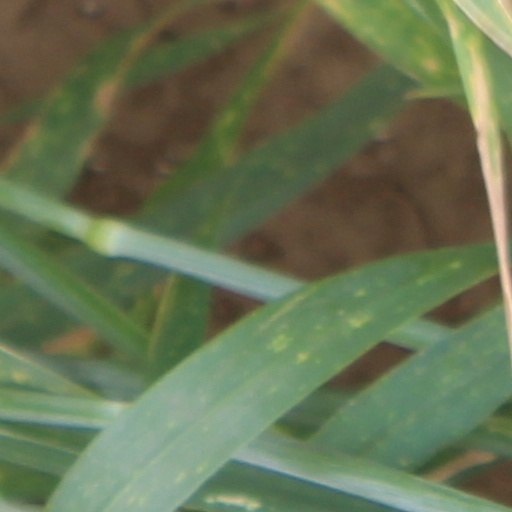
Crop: wheat